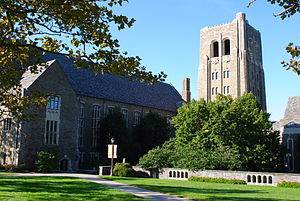
Cornell University
Det juridiske fakultet ved Cornell University.
Cornell University er et privat universitet i Ithaca, New York, USA.